Samuel Seabury

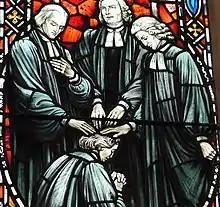
The consecration of Seabury depicted in stained glass at All Saints Church, Jordanhill, Glasgow

Samuel Seabury was the first bishop consecrated for the Episcopal Church (United States).